Coal in Poland

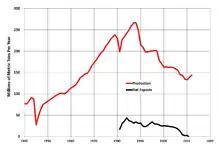
Coal production in Poland (1940–2012)

Coal in Poland is partly mined and partly imported. 144 million metric tons of coal was mined in 2012, providing 55 percent of that country's primary energy consumption. Poland is the second-largest coal-mining country in Europe, after Germany, and the ninth-largest coal producer in the world. The country consumes nearly all the coal it mines, and is no longer a major coal exporter.